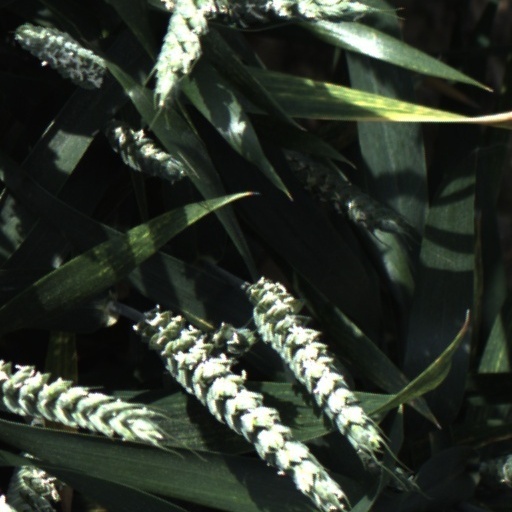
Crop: wheat